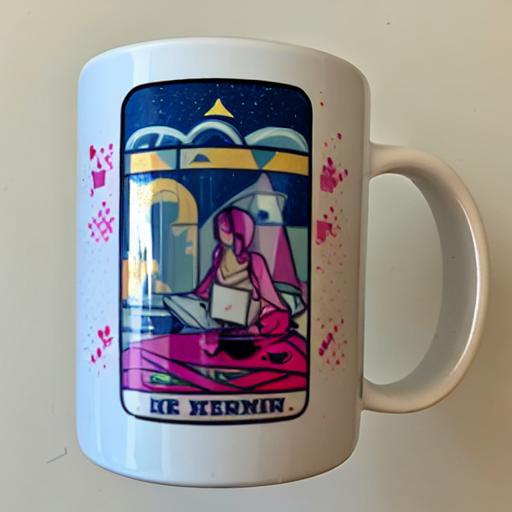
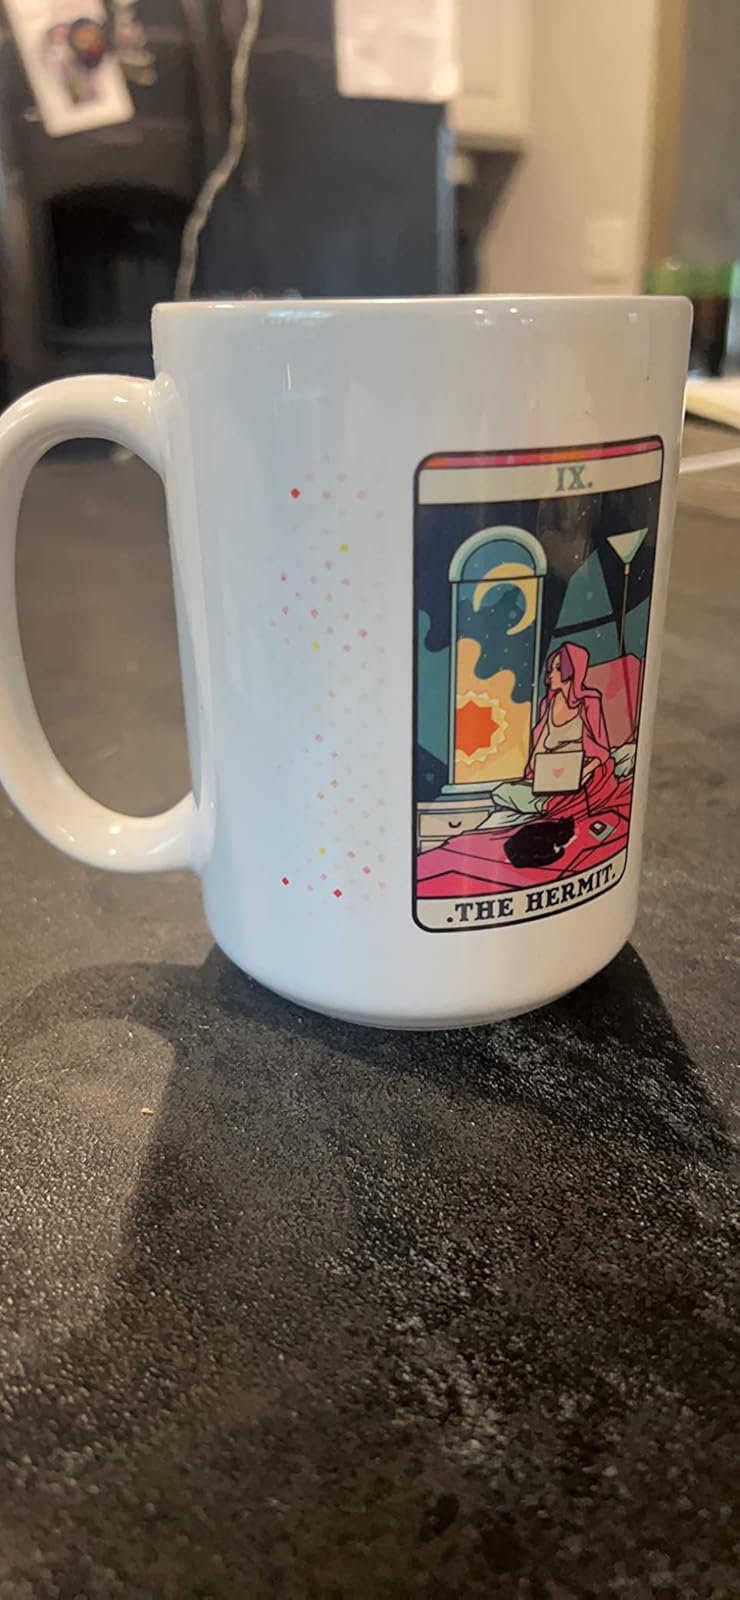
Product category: items_mug
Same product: no